Police Station No. 7 (Cincinnati, Ohio)

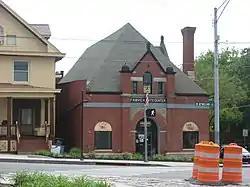
Front of the police station

Police Station No. 7 is a registered historic building in Cincinnati, Ohio, listed in the National Register on May 18, 1981.